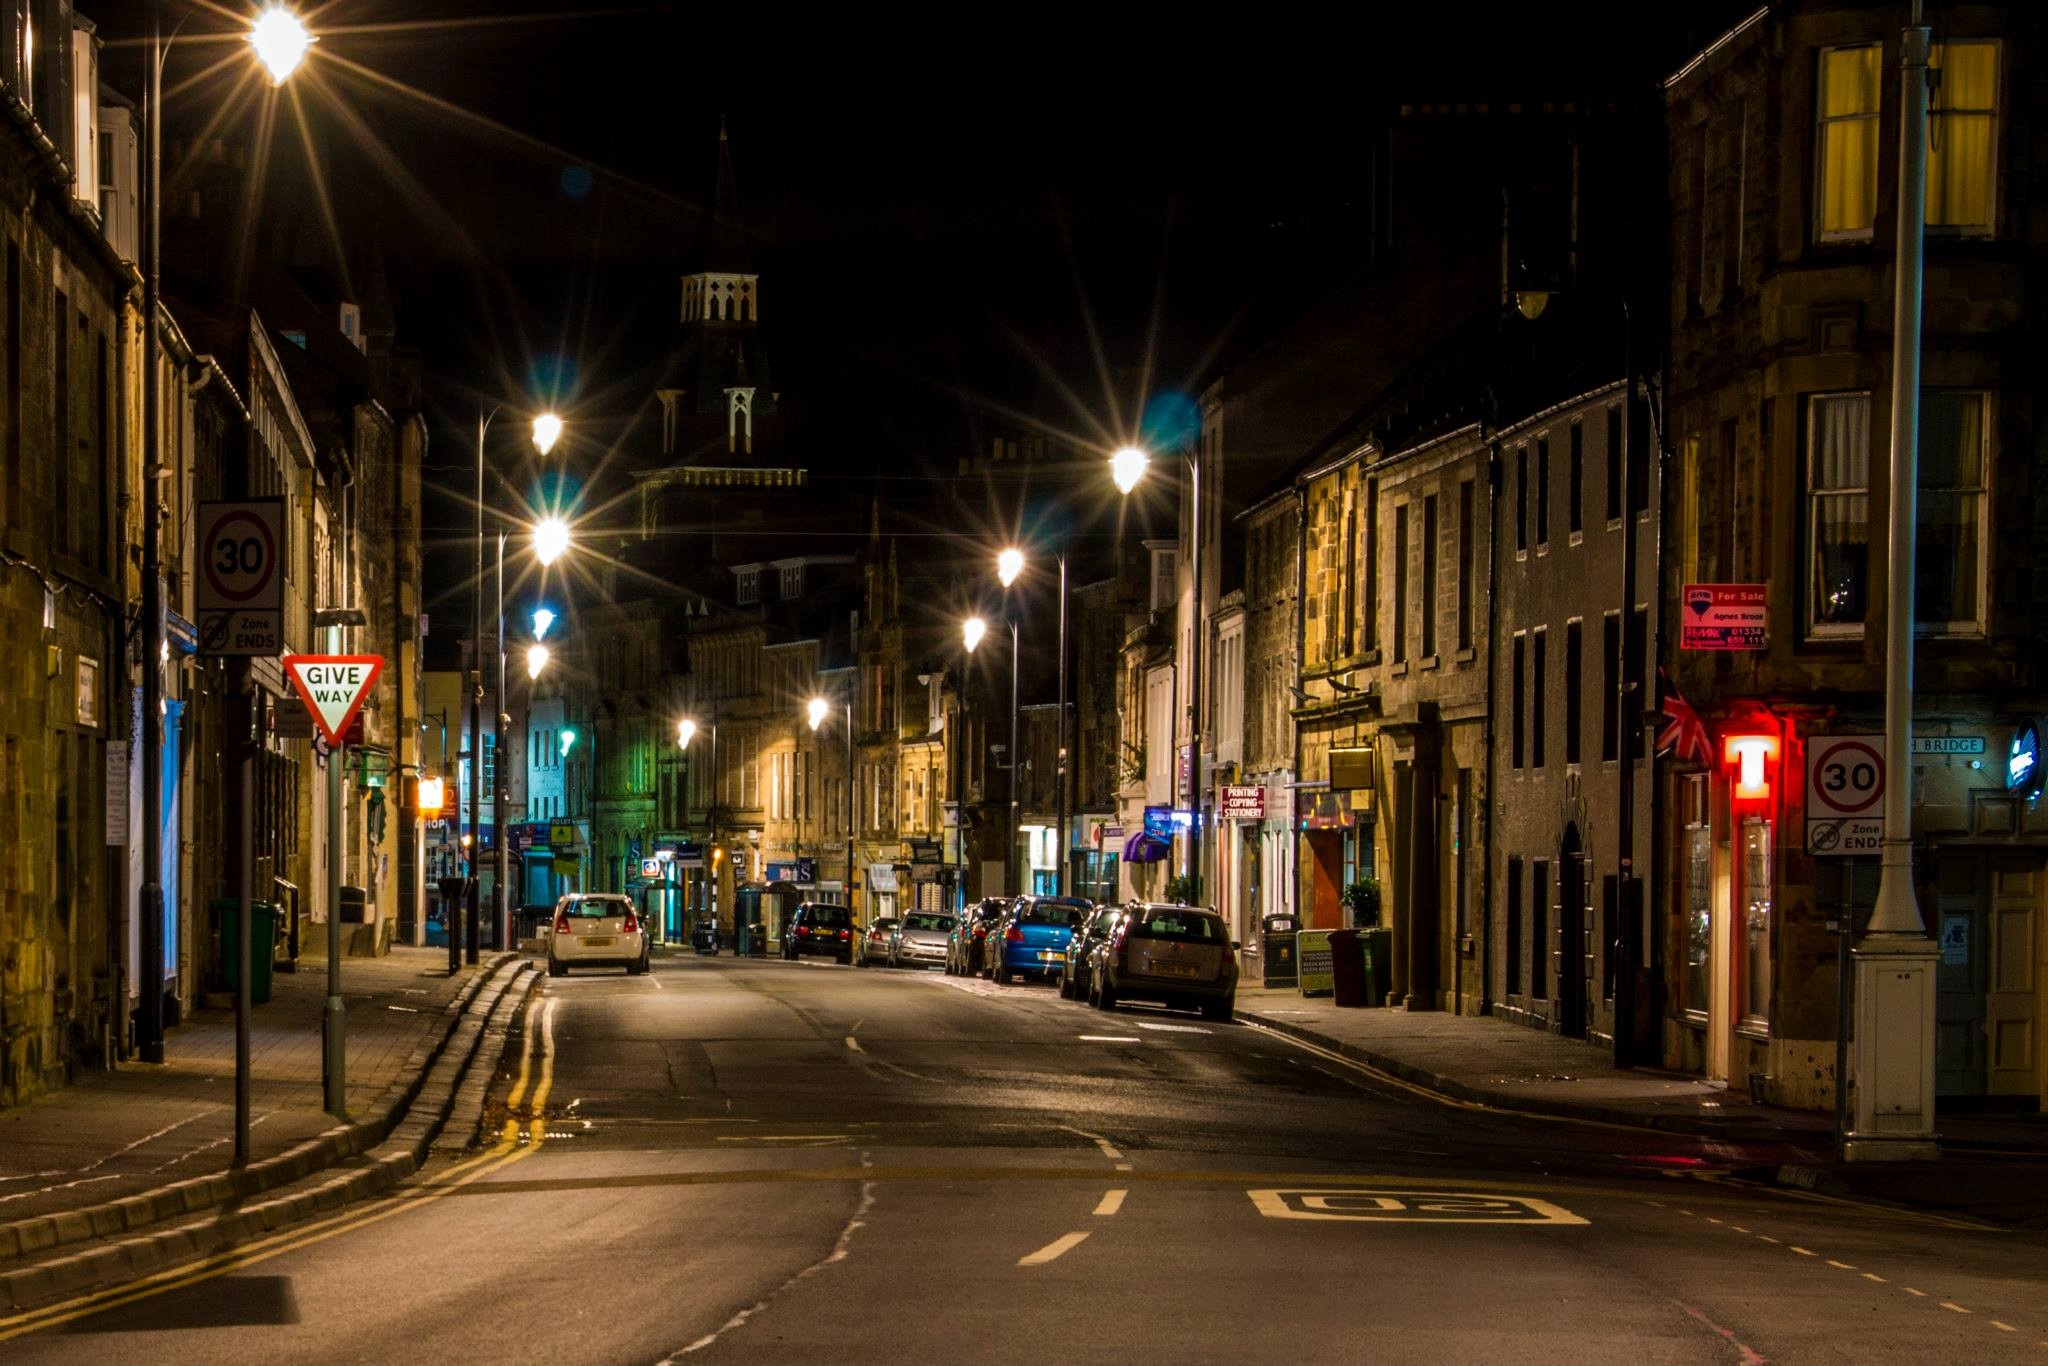
pedestrian, light, road, street, night, town, building, old, alley, city, cityscape, downtown, europe, evening, street light, tourism, lane, lighting, uk, infrastructure, scene, scotland, scottish, illumination, metropolis, neighbourhood, night scene, urban area, human settlement, metropolitan area, nonbuilding structure, coupar